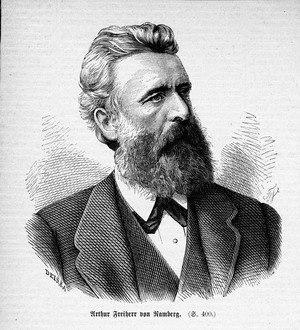
Arthur von Ramberg, né Arthur Georg Ramberg le 4 septembre 1819 à Vienne et mort le 5 février 1875 à Munich, est un peintre austro-hongrois faisant partie de l'école de Munich et qui fut actif en royaume de Bavière.